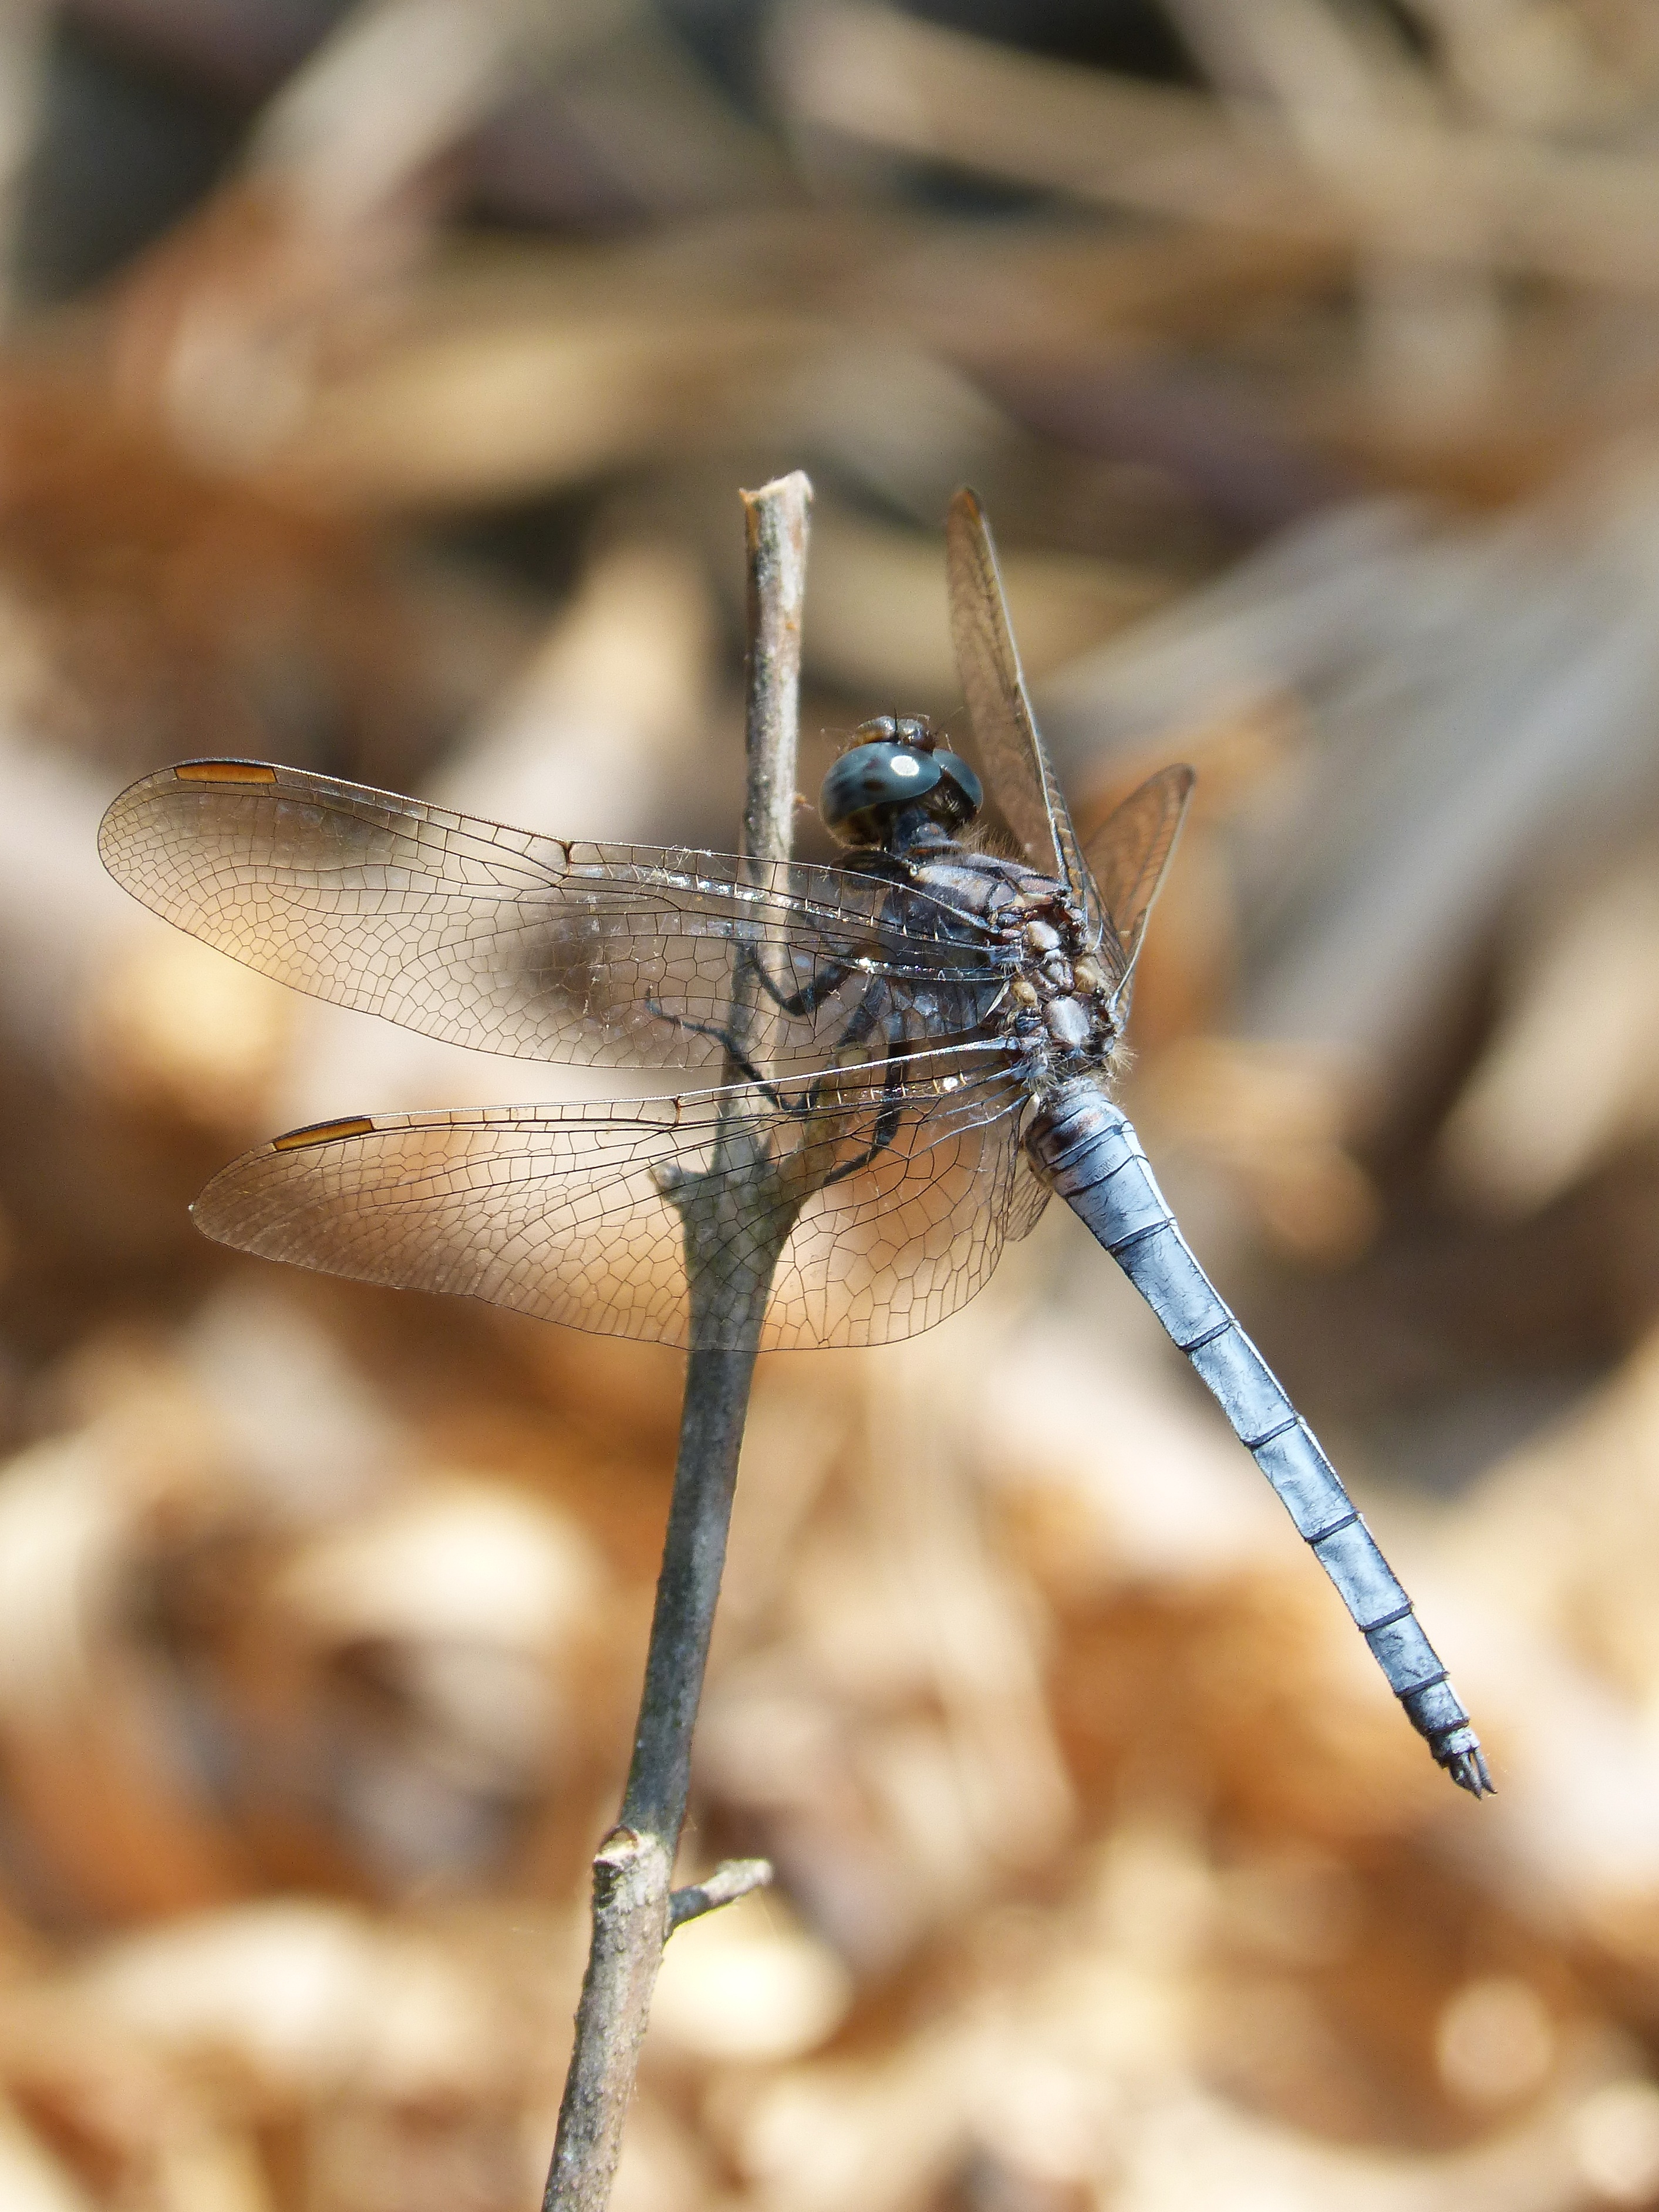
branch, wing, photography, stem, river, insect, fauna, invertebrate, twig, close up, dragonfly, wetland, damselfly, macro photography, blue dragonfly, orthetrum cancellatum, dragonflies and damseflies